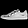
Label: Sneaker